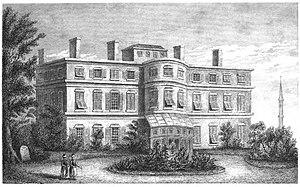
Thomas Bruce dit Lord Elgin, né le 20 juillet 1766 dans la résidence familiale de Broomhall House et mort le 14 novembre 1841 à Paris, 7ᵉ comte d'Elgin et 11ᵉ comte de Kincardine, fut un diplomate et militaire britannique, surtout connu pour avoir transporté le décor sculpté du Parthénon d'Athènes à Londres.